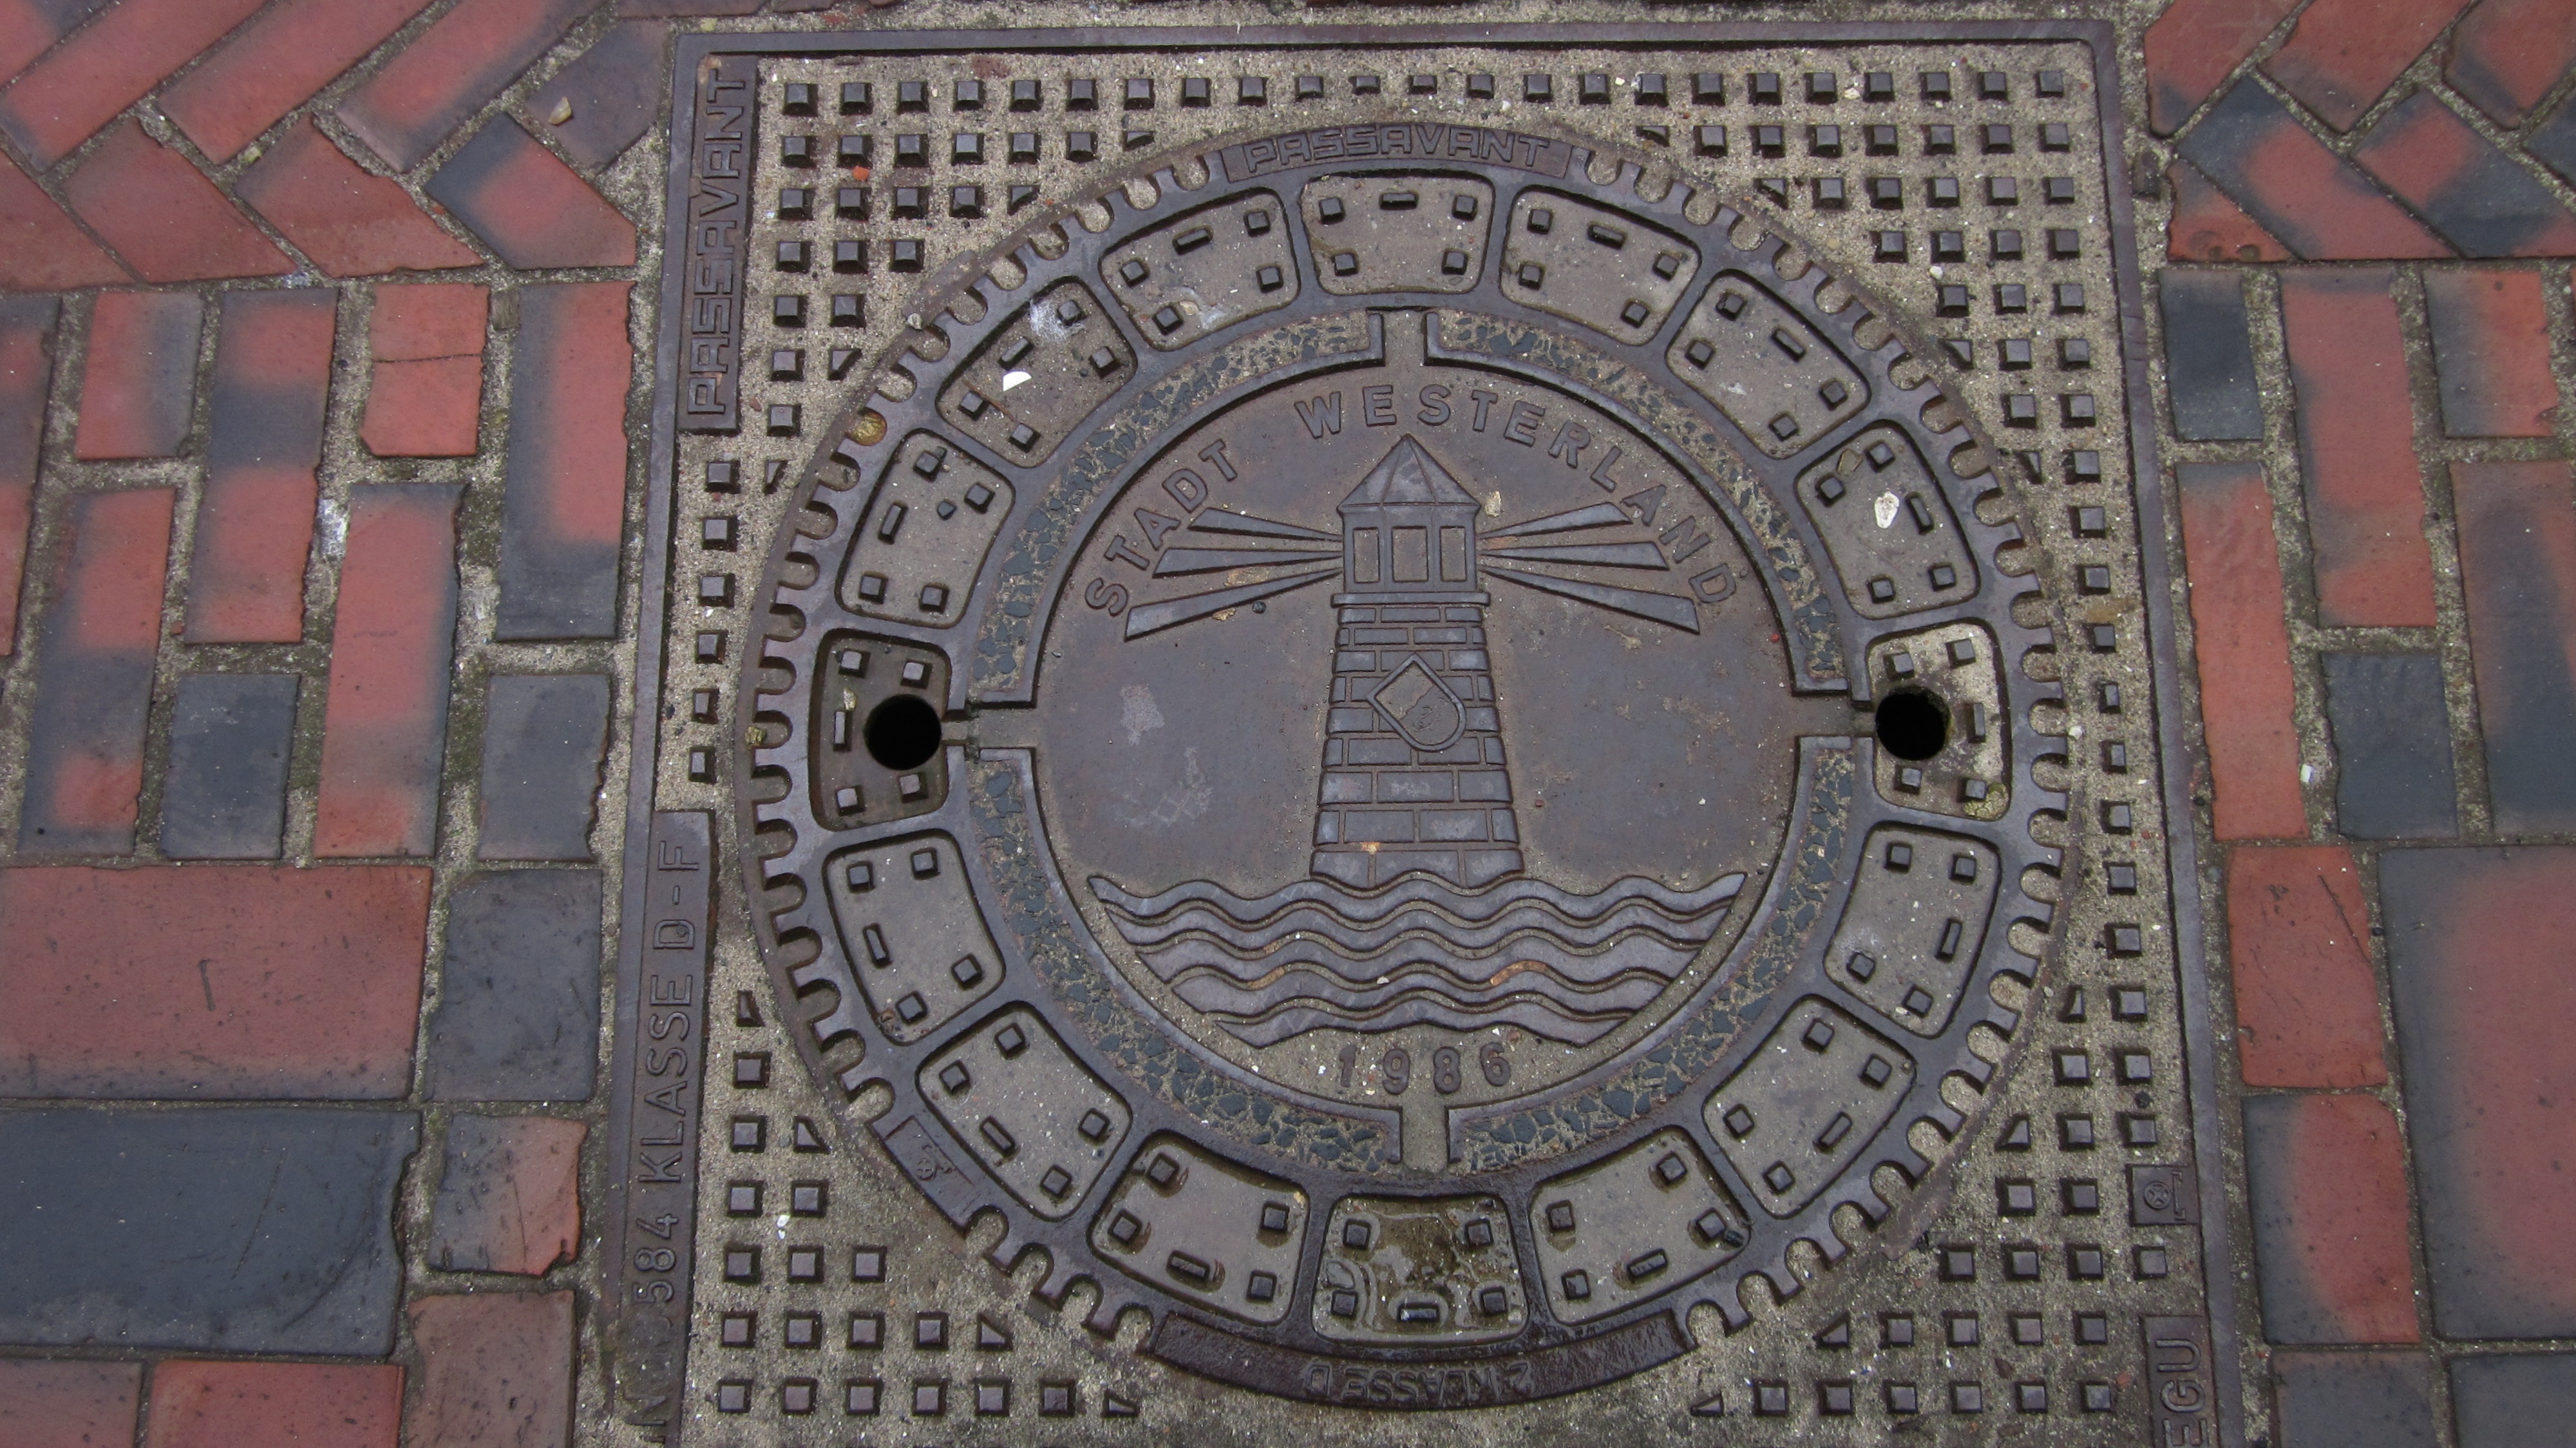
coast, facade, brick, place of worship, baptistery, art, manhole, brickwork, archaeological site, sylt, sewage system, manhole cover, ancient history